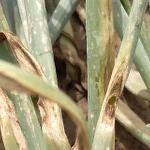
Crop: Onion
Condition: alternaria-d